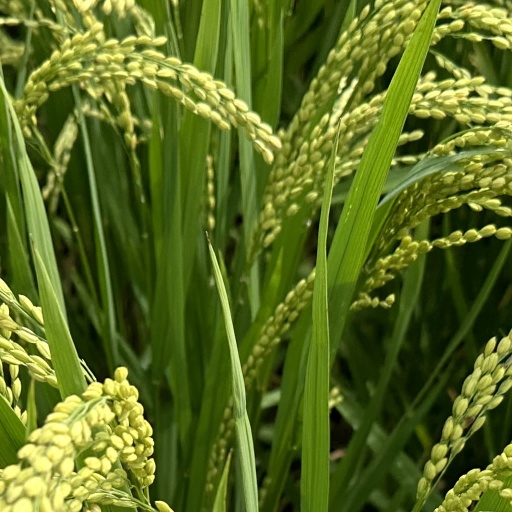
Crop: rice